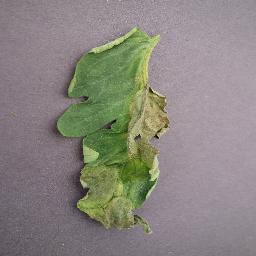
Label: Tomato___Late_blight